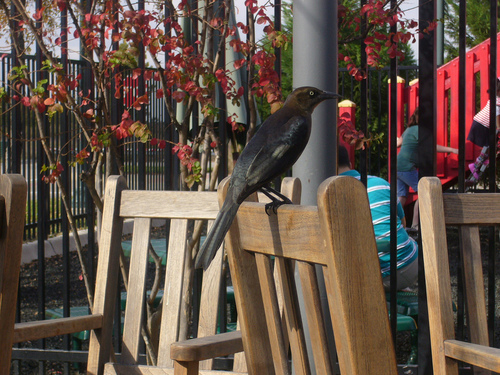
boat-tailed grackles are large, lanky songbirds with rounded crowns, long legs, and fairly long eyebrow, dark cheek
this medium sized solid black bird has a dusting of rust color on it's crown.
mid-sized bird brown/black in color, light colored eye, head is small compared to body, long tail feathersthe bird has a white eyering and a long black bill.
this bird has a black overall body color with a white eyering.
this bird is black with brown and has a very short beak.
this bird is black and brown in color, with a black beak.
this black bird has a long outer and inner rectrices, and a long black bill.
this is a black bird with a brown hue on its head and a long taila dark black bird with a brown tinted head and a long pointy beak.
Species: Boat Tailed Grackle